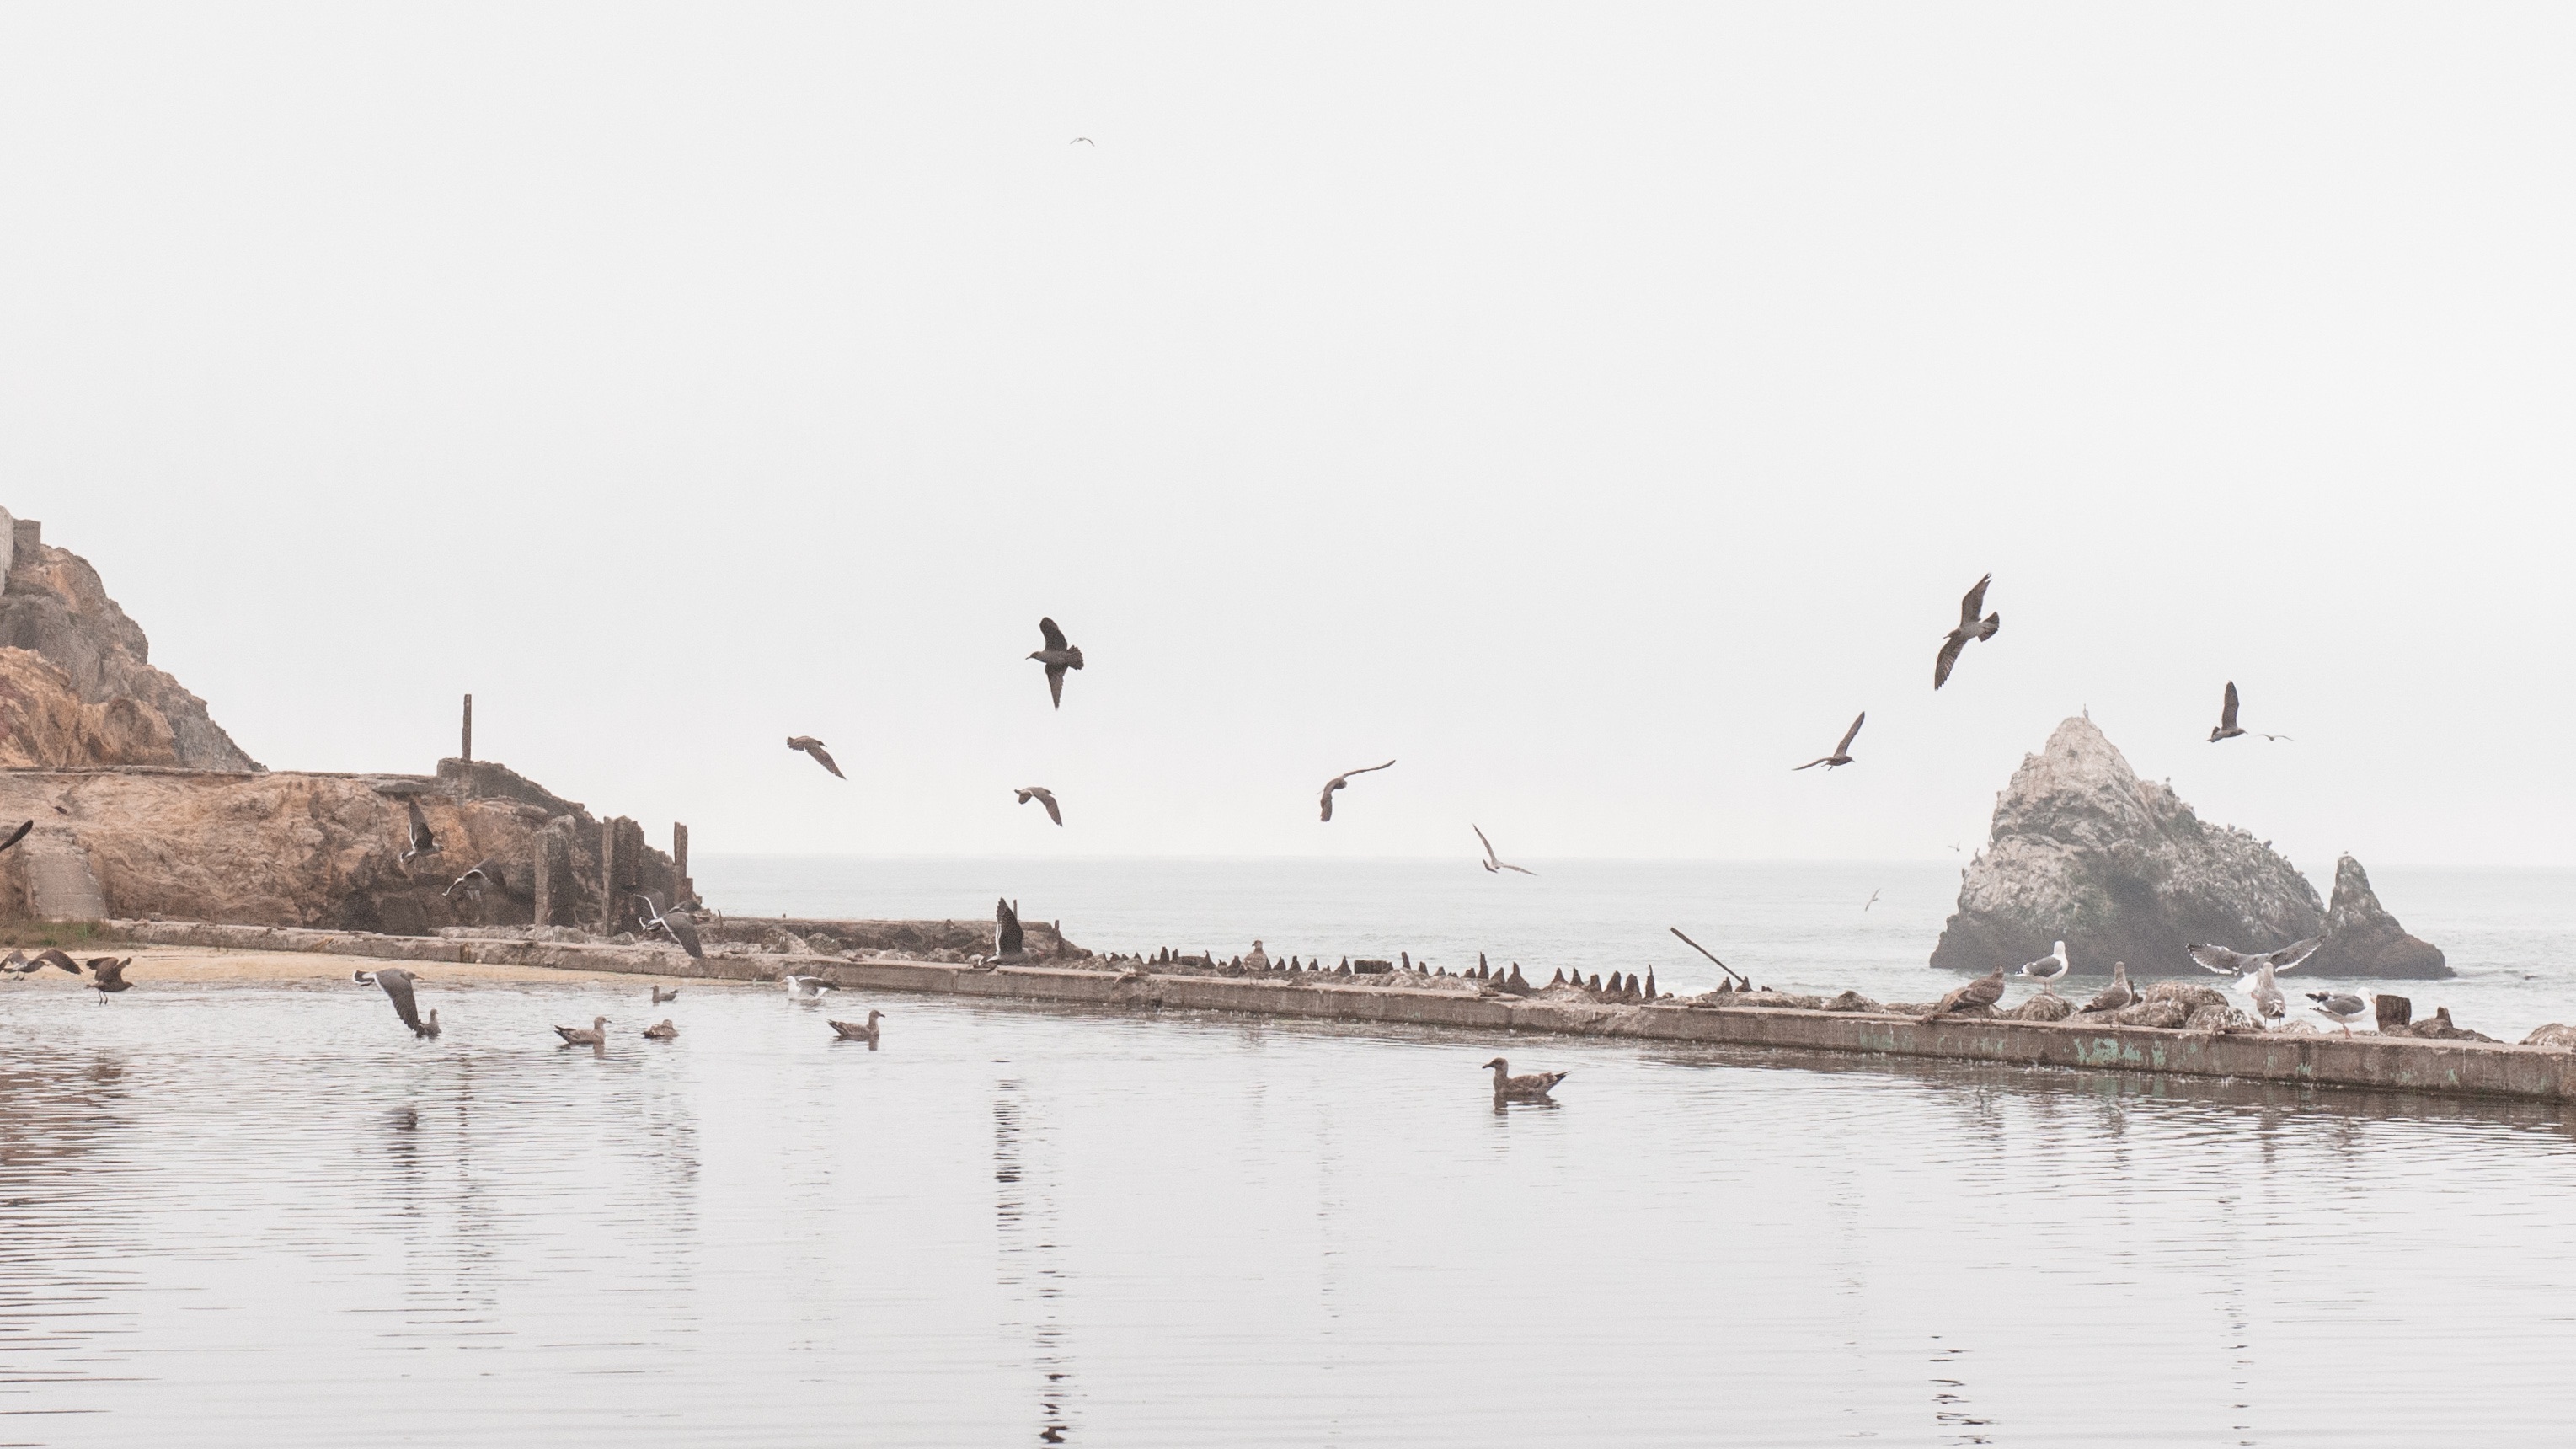
sea, coast, bird, shore, seabird, bay, waterway